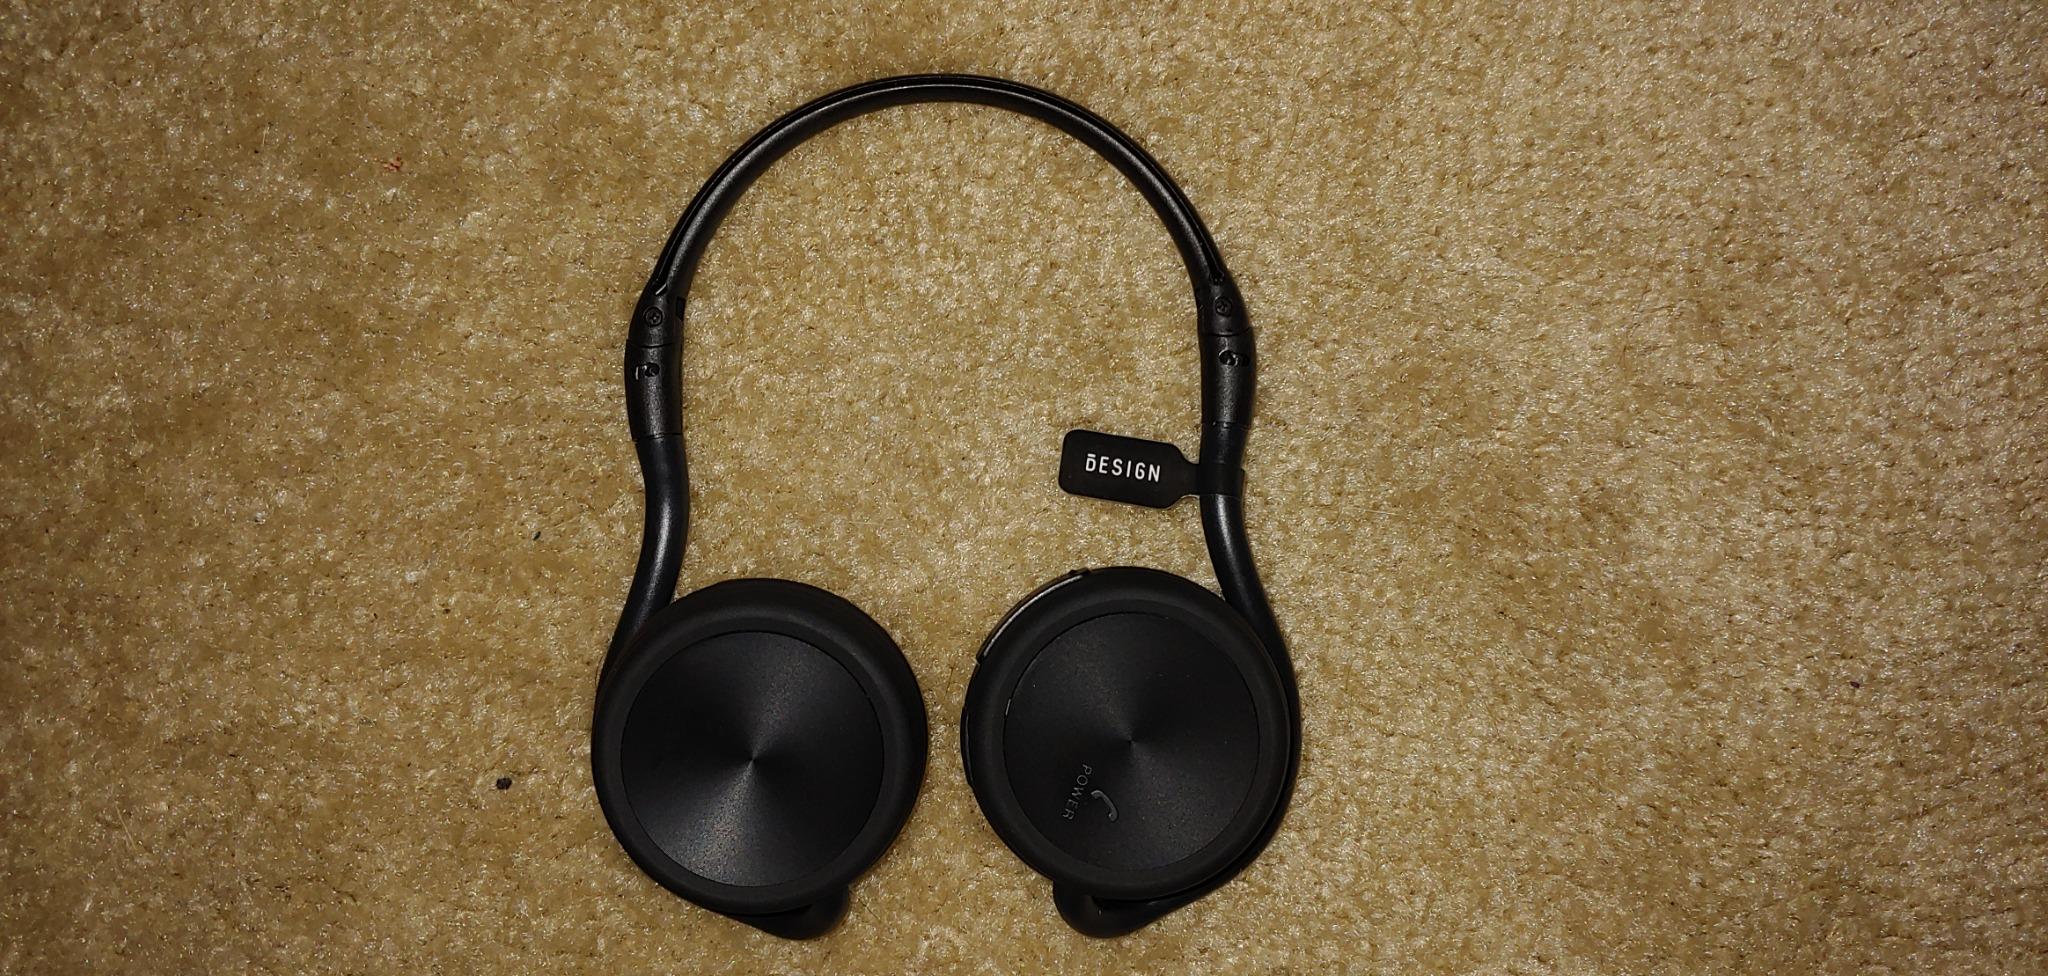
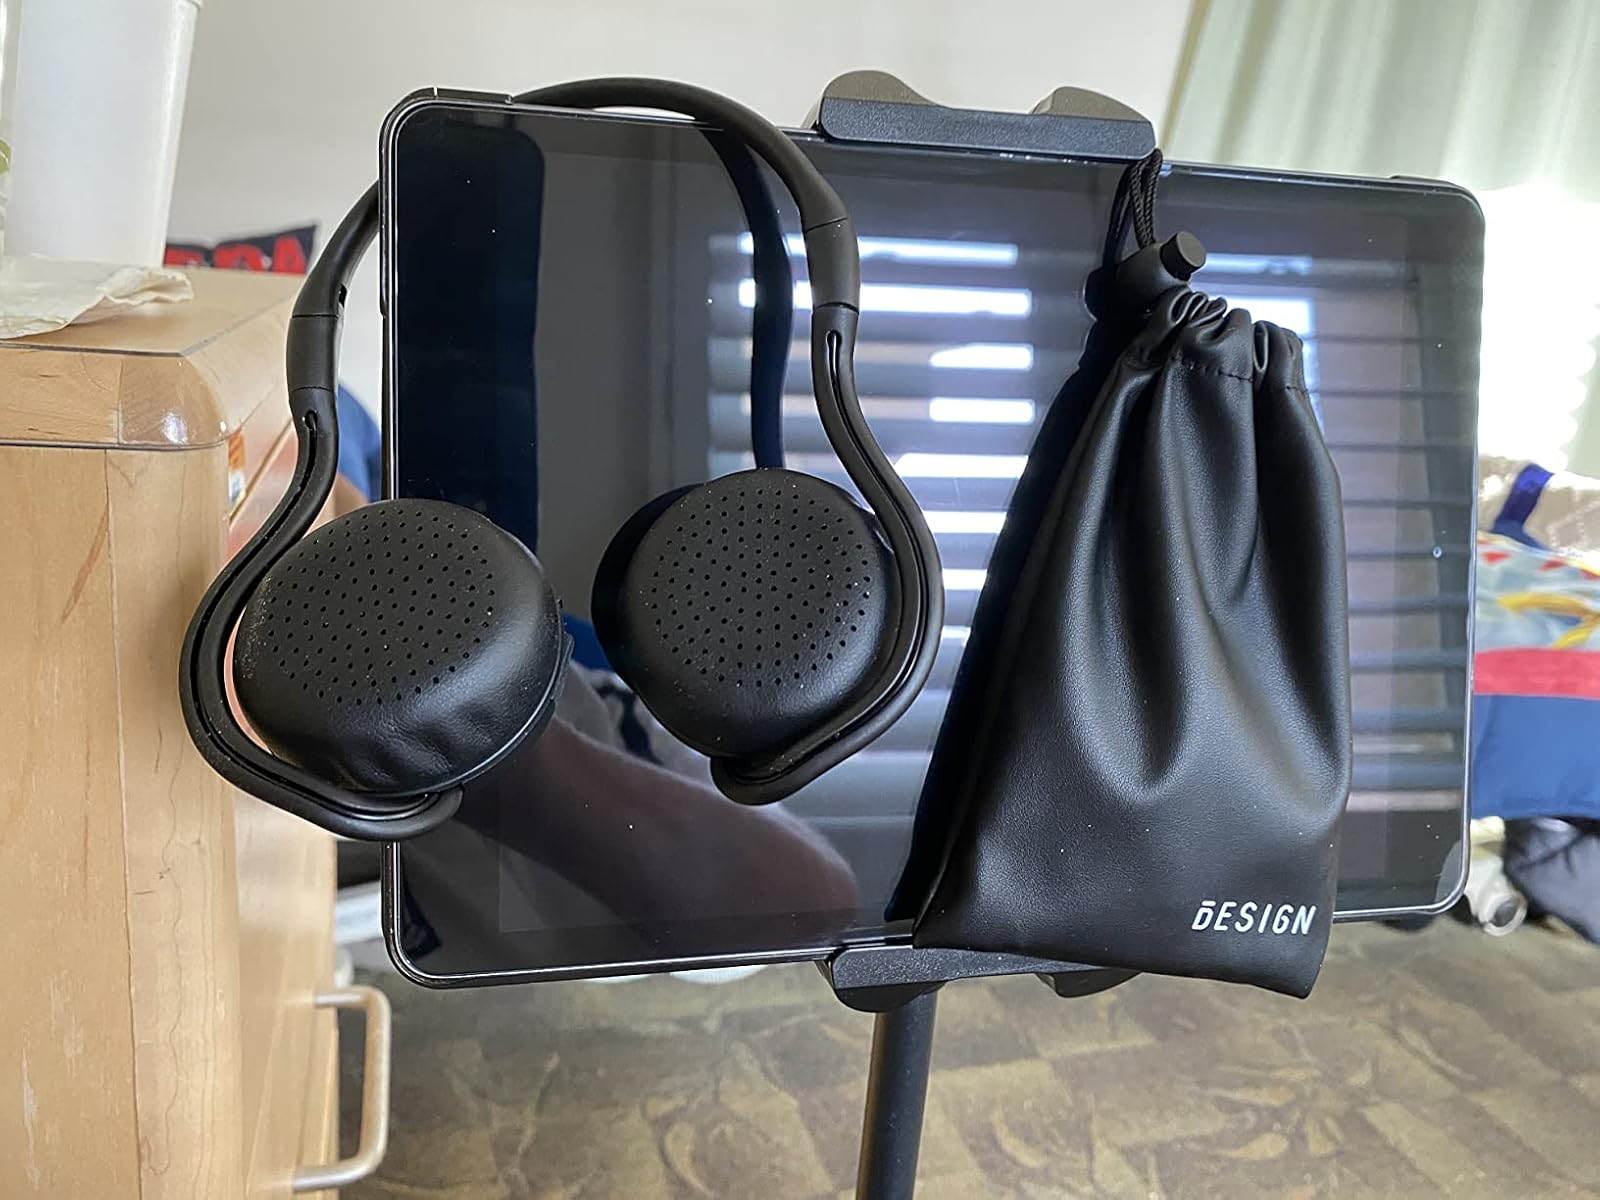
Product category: headphones
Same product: yes